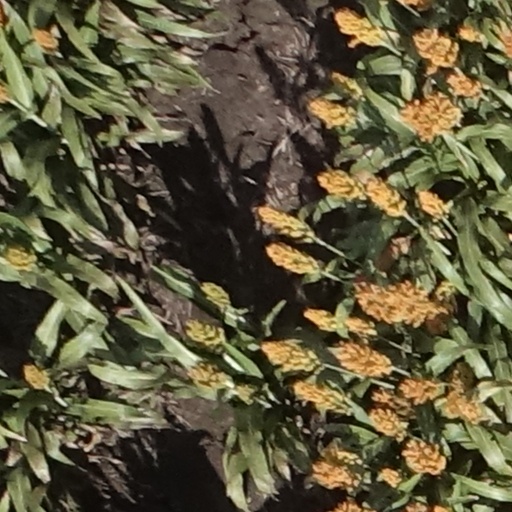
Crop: sorghum